Aarhus Festuge

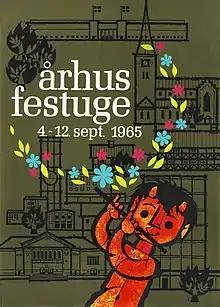
Aarhus Festuge poster 1965, the first festival arrangement.

Similar cultural festivals are simultaneously held in some nearby cities. Randers Ugen has been celebrated in Randers since 1976 and Trekantsområdets Festuge since 2014 in the cities of Vejle, Fredericia and Kolding and surrounding smaller towns, collectively known as the Triangle Region.